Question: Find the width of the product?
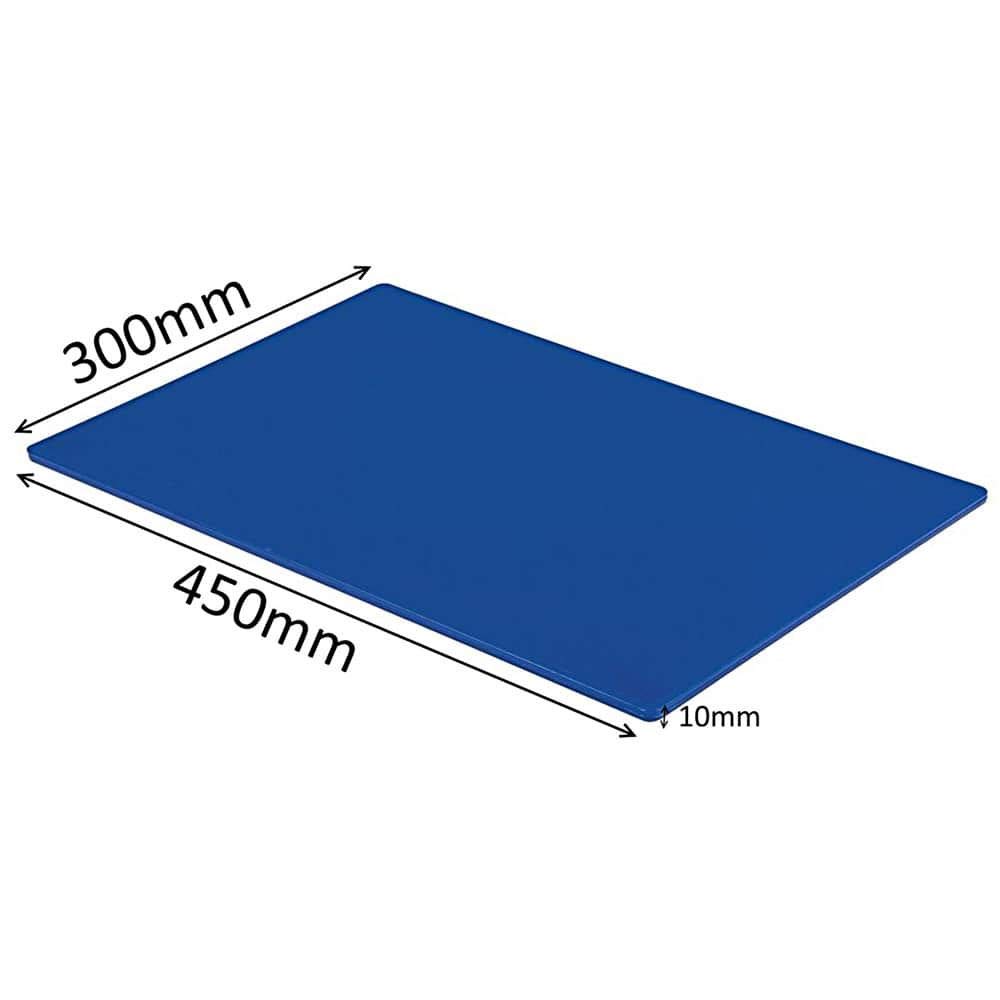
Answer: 300.0 millimetre